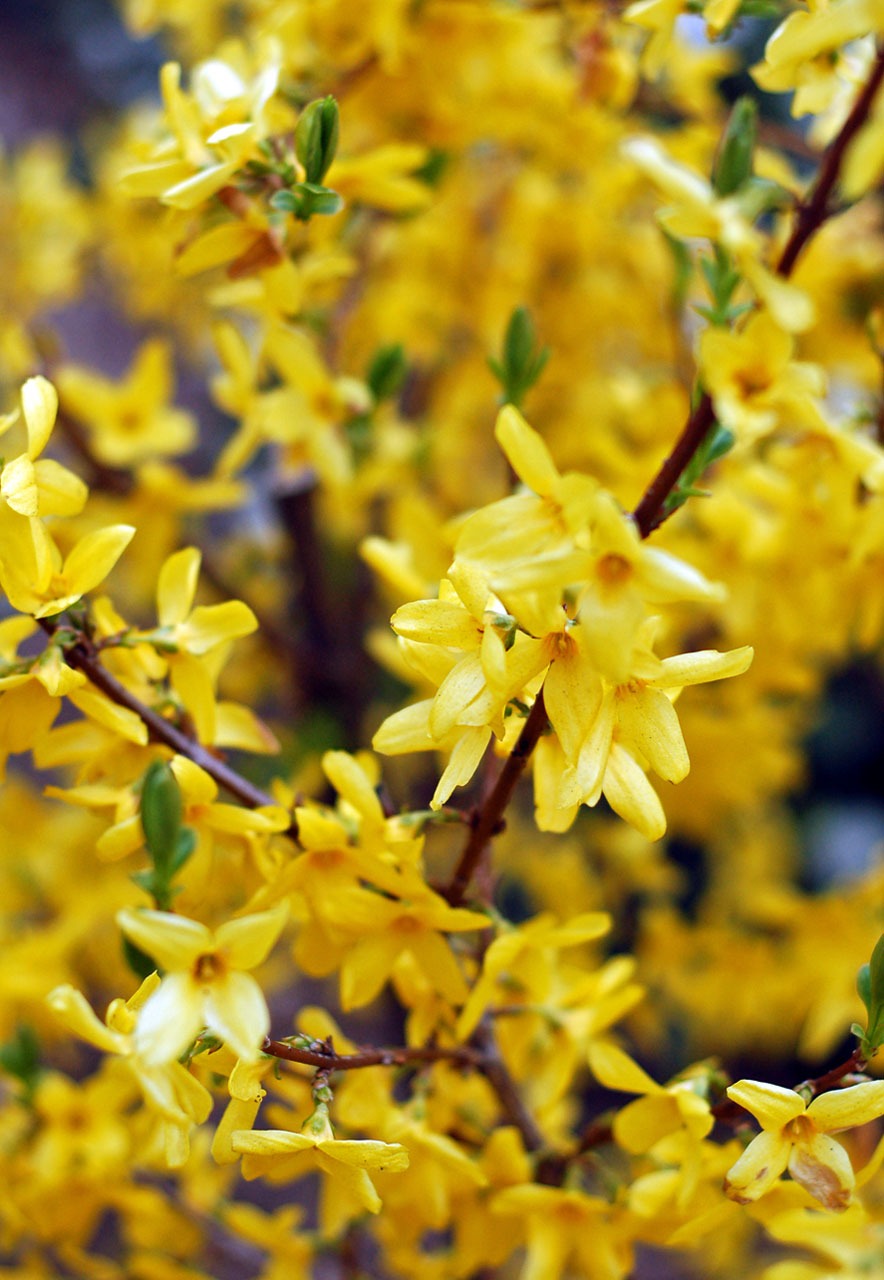
tree, nature, branch, blossom, plant, sunlight, leaf, flower, spring, produce, autumn, botany, yellow, flora, season, wildflower, flowers, background, shrub, forsythia, macro photography, jasmine, flowering plant, maidenhair tree, woody plant, land plant